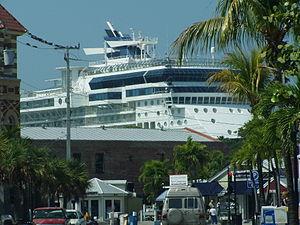
Key West est une localité de Floride, aux États-Unis. Elle est située à l'extrémité ouest de l'archipel des Keys. La ville occupe la totalité de la dernière des îles dont elle tire son nom ainsi qu'un ensemble d'îlots qui l’entourent. La partie de Stock Island au nord de la route fédérale nᵒ 1, Fleming Key et Sigsbee Park au nord et Sunset Key à l’ouest font partie de la municipalité.